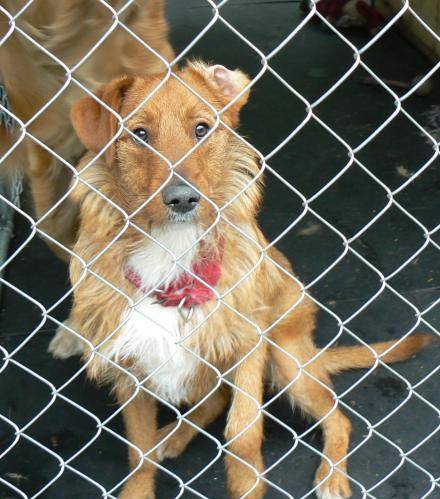
Label: dog